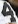
Number: 4